Milagros Díaz

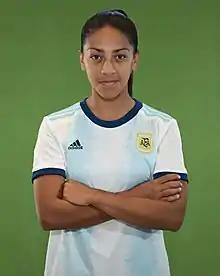
Díaz before the U20 South American tournament in 2020

Milagros Naiquén Díaz (born 12 April 2000) is an Argentine footballer who plays as a midfielder for River Plate and the Argentina women's national team.